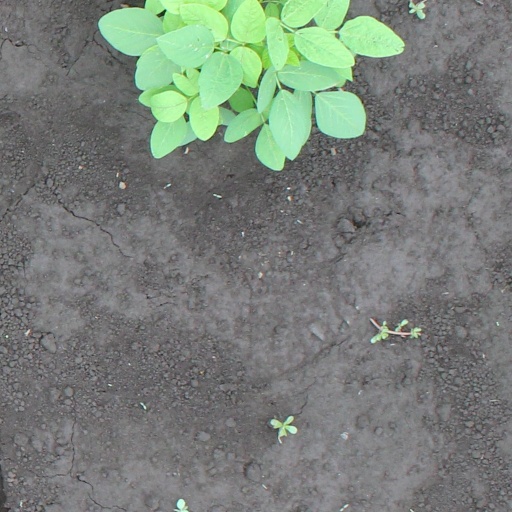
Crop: soybean